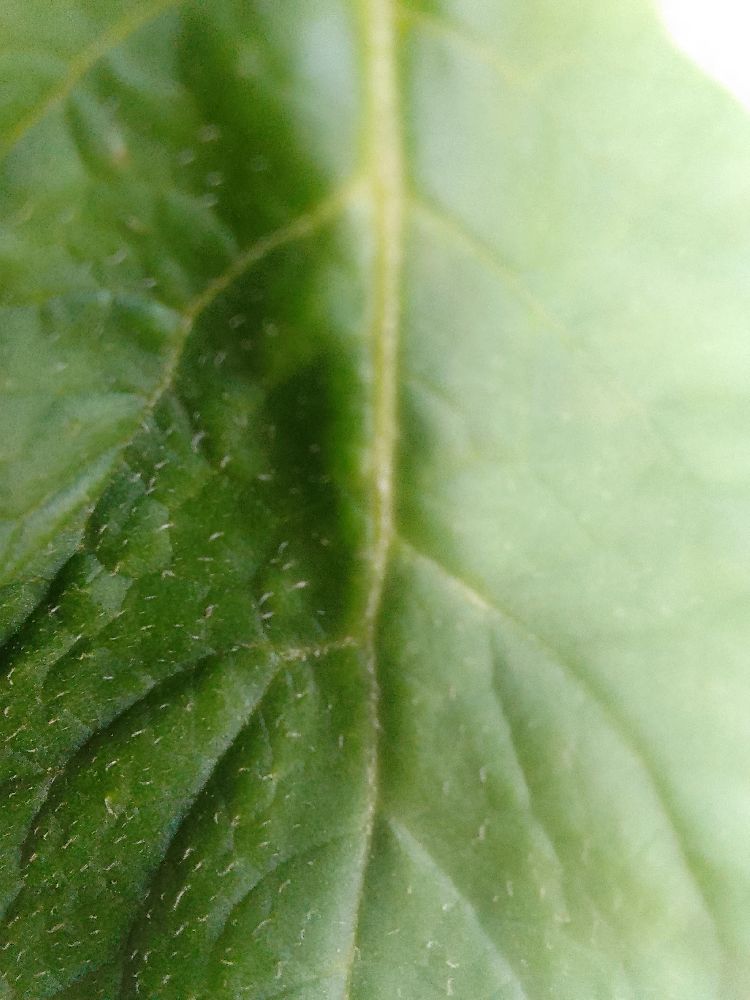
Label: Healthy